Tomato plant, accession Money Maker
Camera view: bottom (45 deg); turntable rotation: 300 degrees
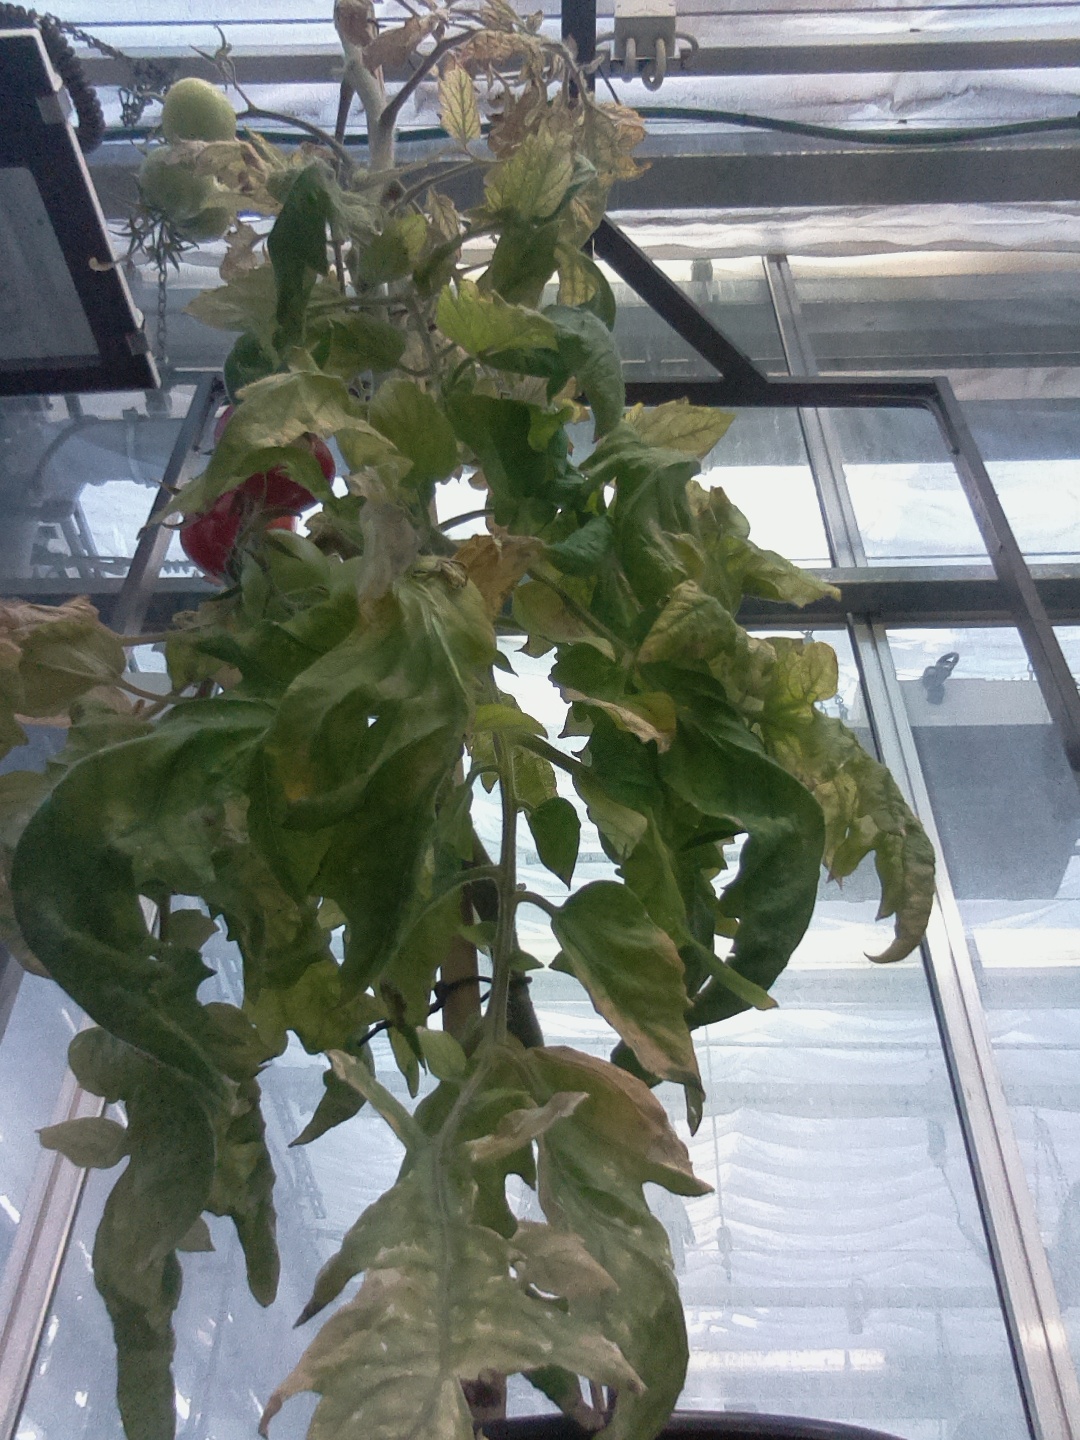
BBCH growth stage 83: 30%-40% of fruits show typical fully ripe color